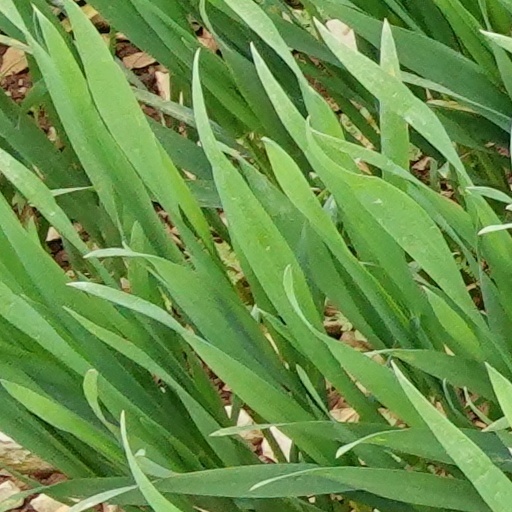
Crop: wheat